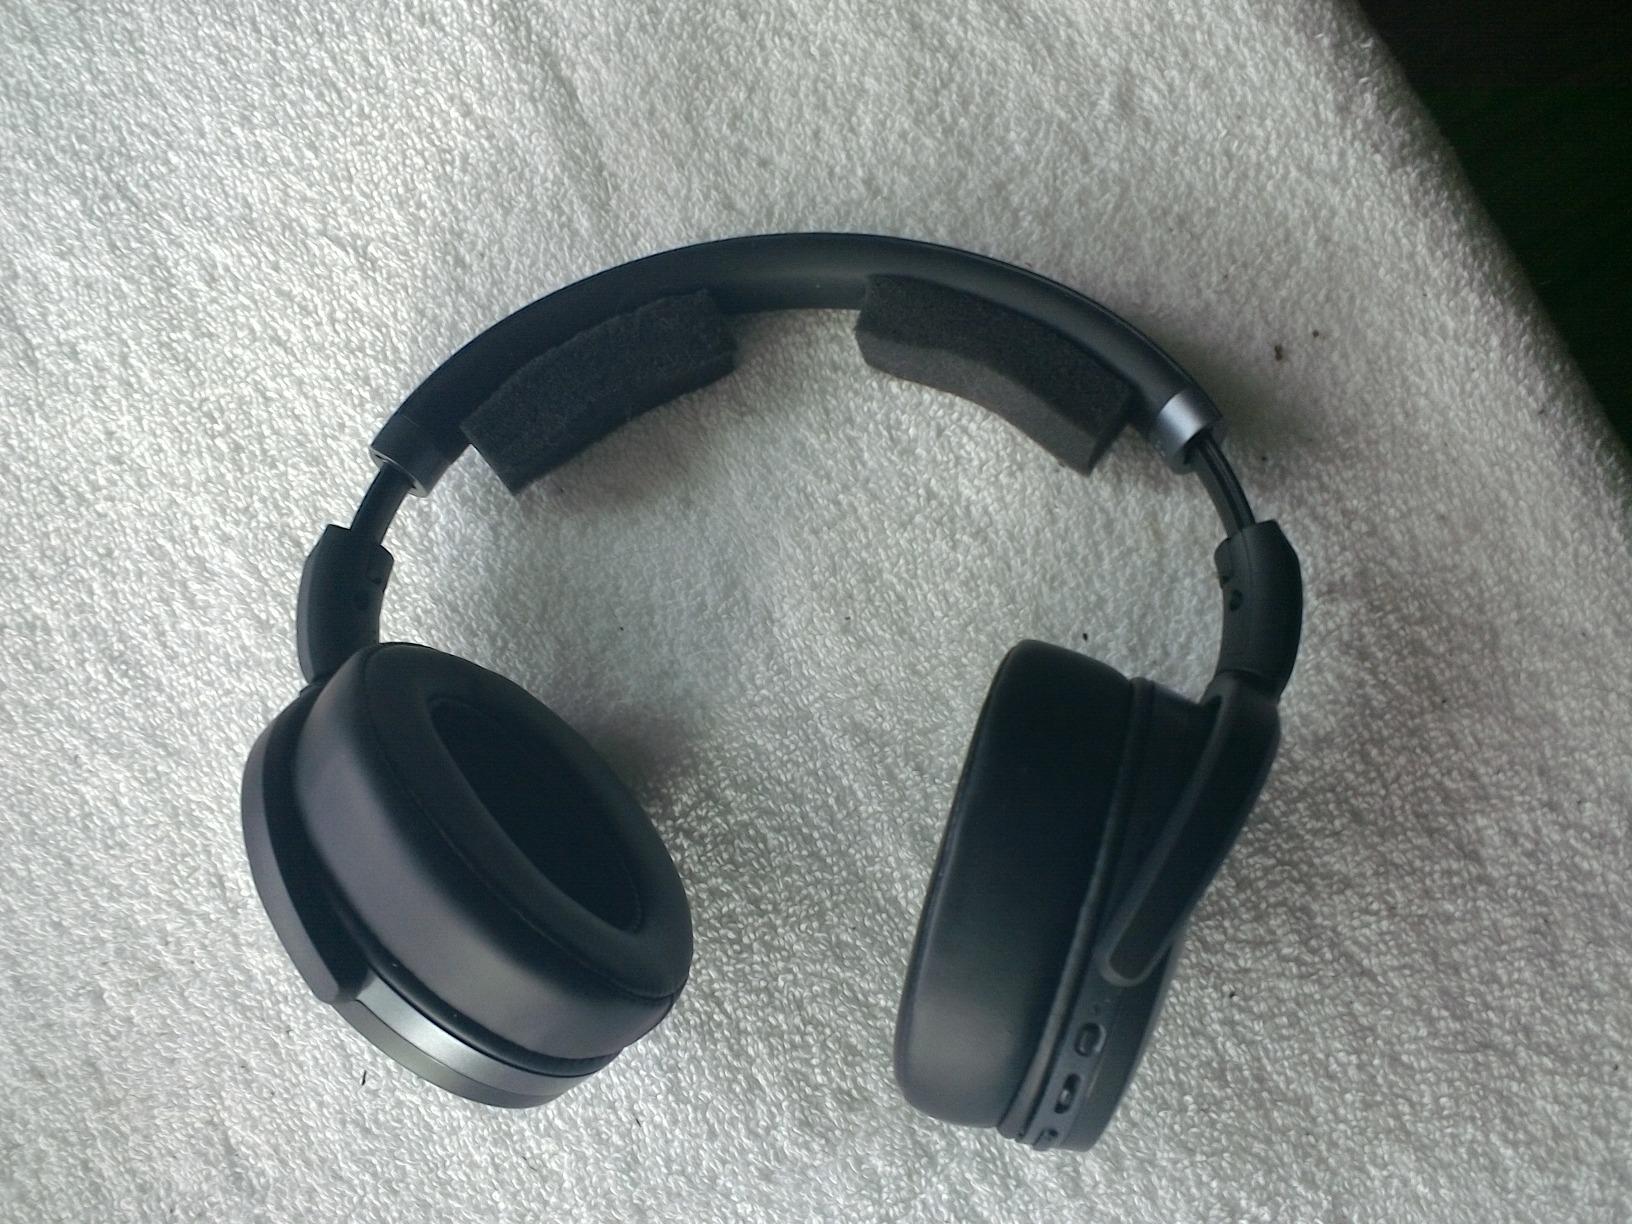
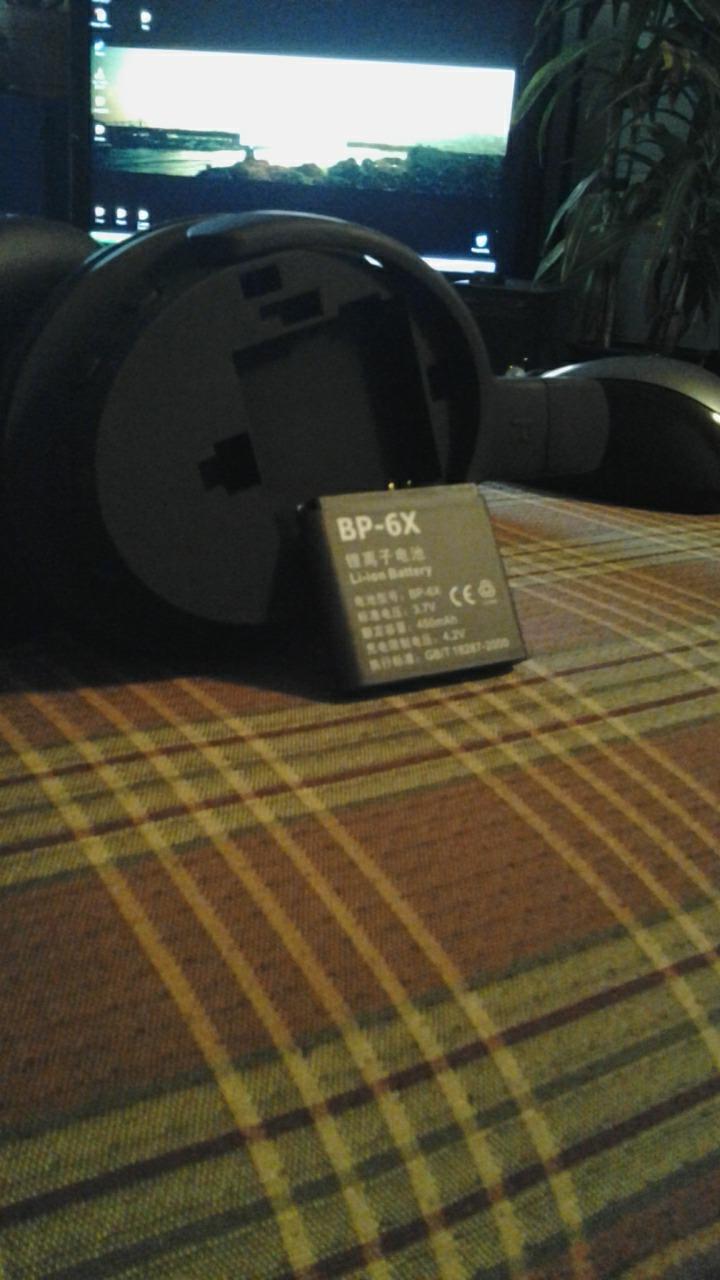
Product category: headphones
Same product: no